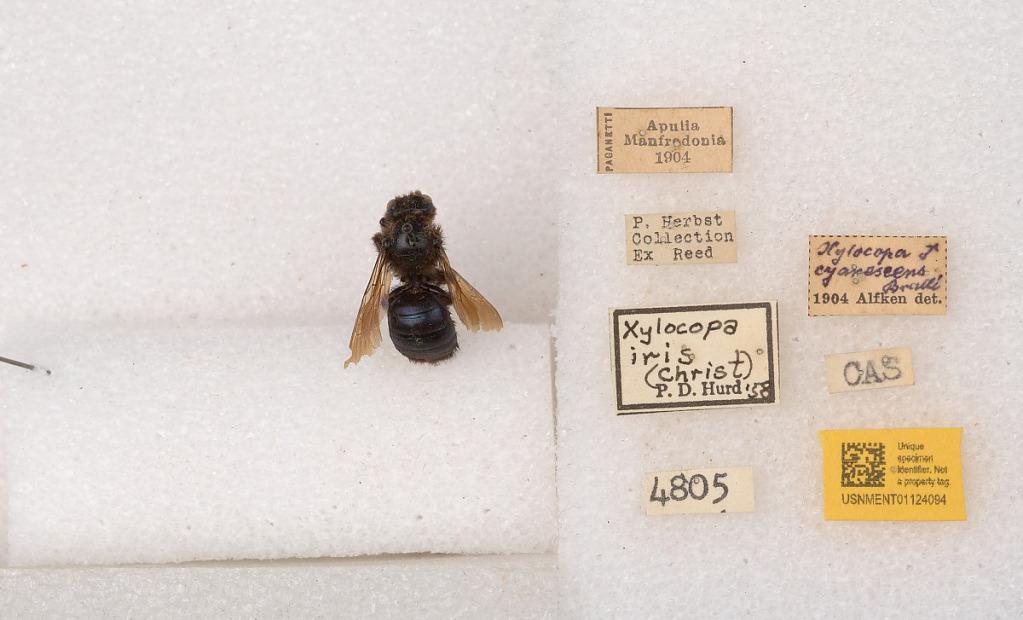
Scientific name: Xylocopa (Copoxyla) iris (Christ)
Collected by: F. Gaige
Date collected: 1904-1-1
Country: Italy
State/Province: Apulia
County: Foggia
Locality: Manfredonia
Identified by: Hurd, P. D.